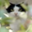
Label: cat